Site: brandenburg
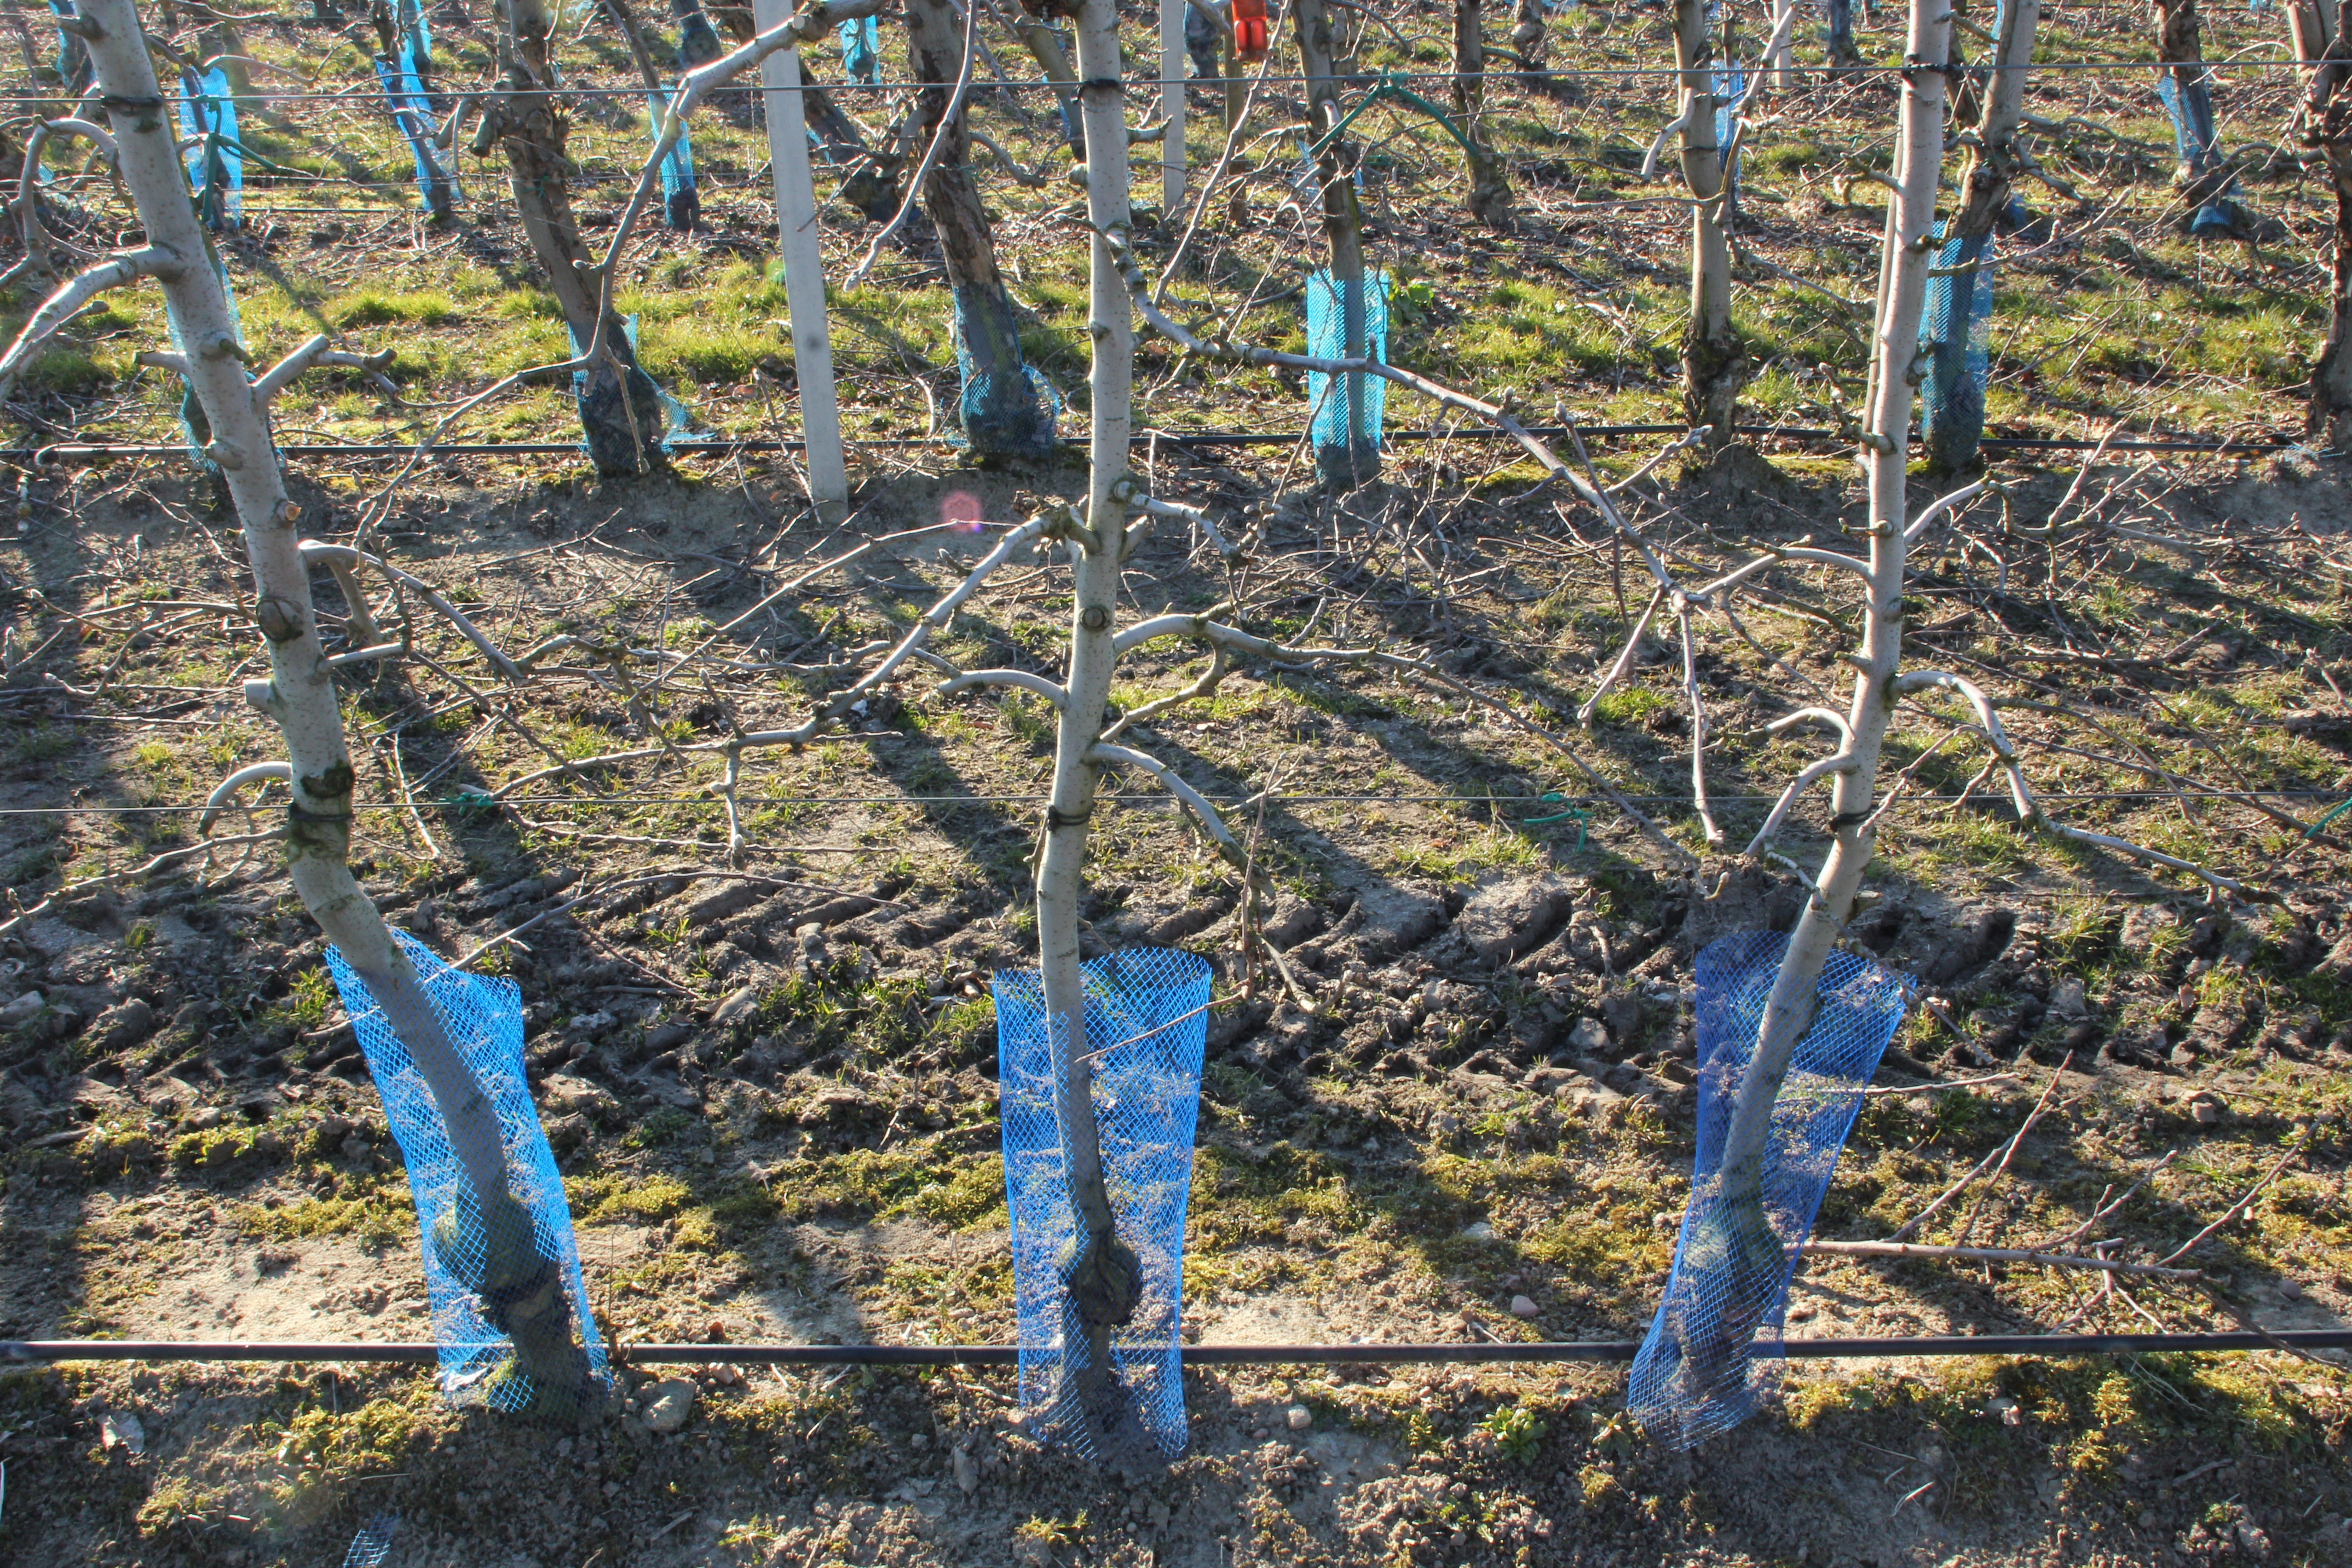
Growth stage (BBCH 03): Bud development